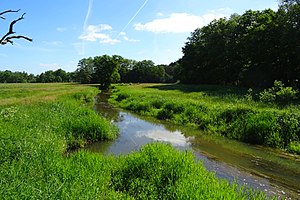
Drenthe / Geografi / Underinddelinger
Nationalparken Drentsche Aa.
Drenthe er en nederlandsk provins, beliggende i den nordøstlige del af Nederlandene.